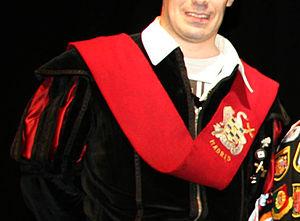
Une tuna, estudiantina ou rondalla est un genre de société festive et carnavalesque, groupe musical traditionnel costumé qui existe dans les différentes régions de la péninsule Ibérique, en Espagne, au Portugal, dans les anciennes possessions coloniales espagnoles et portugaises, aux Pays-Bas, aux Philippines ou en Amérique latine et aux États-Unis, composé d'étudiants qui chantent des chansons en s'accompagnant avec des instruments de musique, le plus souvent des guitares.